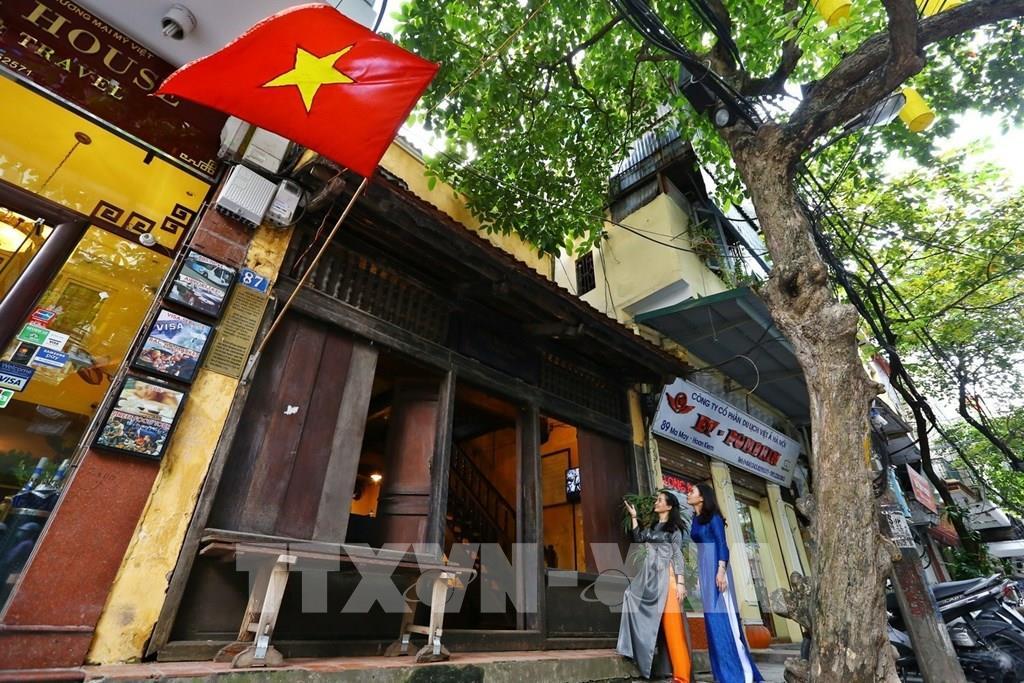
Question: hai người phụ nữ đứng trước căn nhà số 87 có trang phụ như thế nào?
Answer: hai người phụ nữ đều mặc áo dài